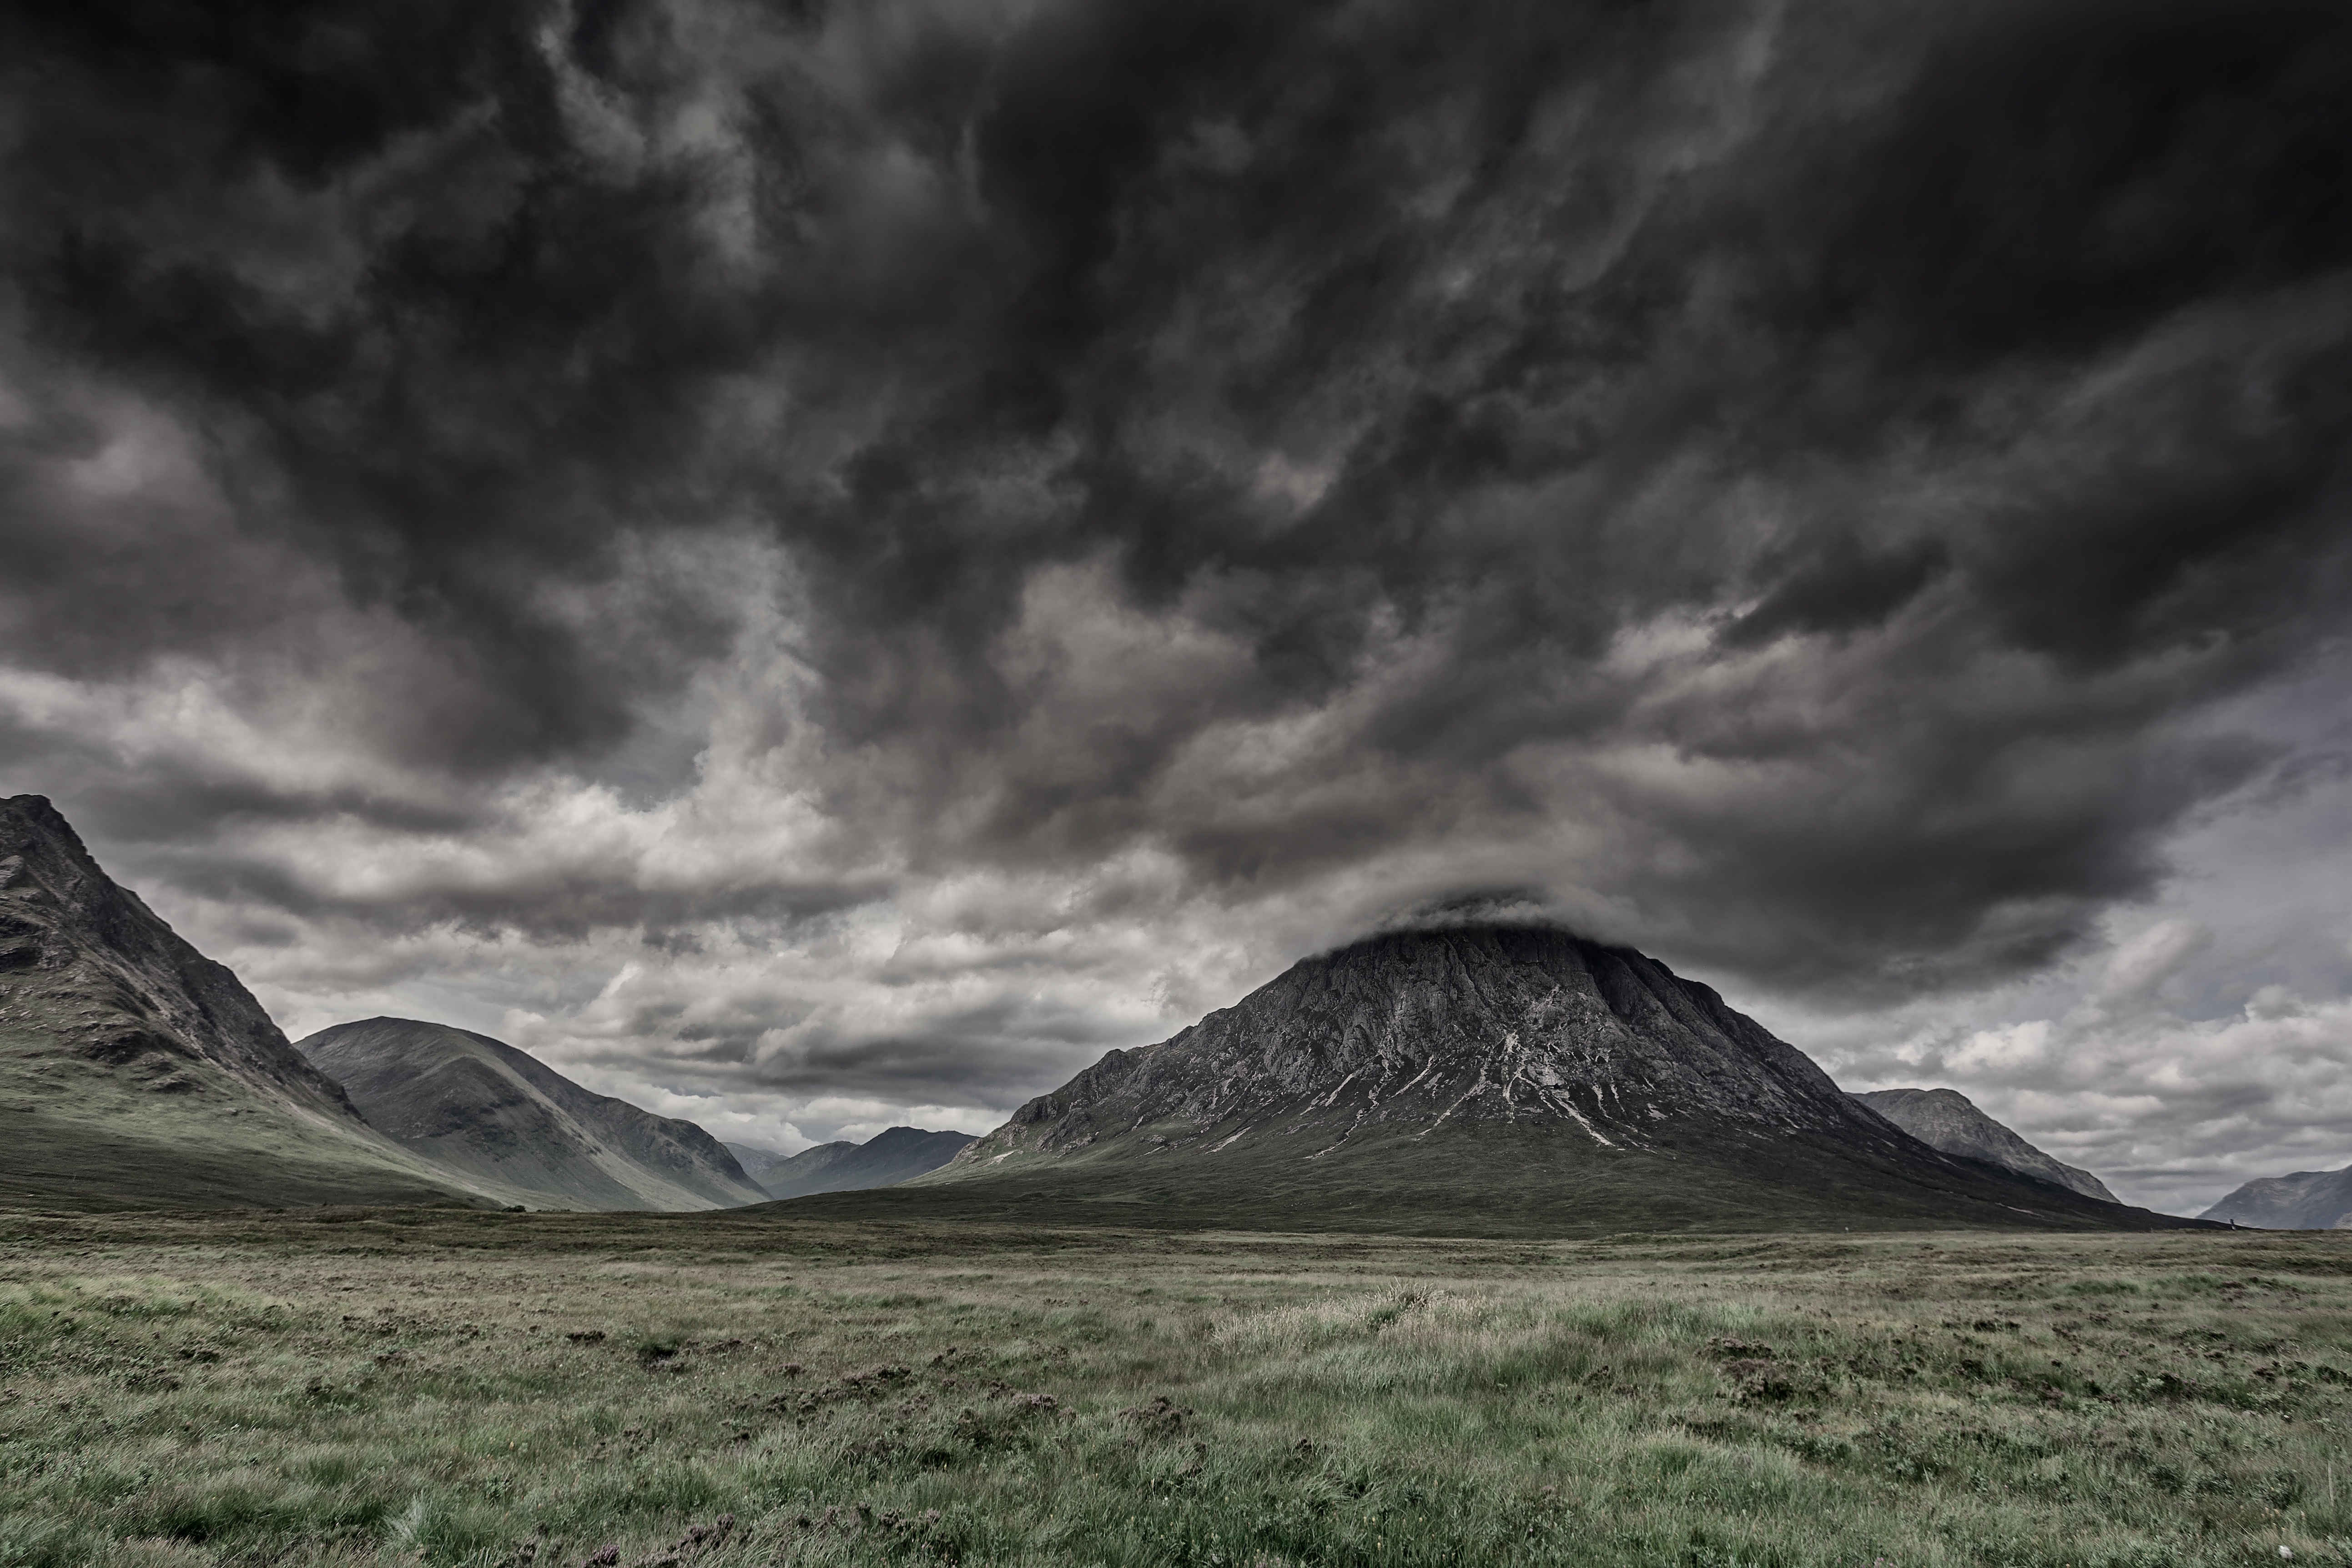
landscape, nature, rock, horizon, wilderness, mountain, cloud, black and white, sky, hill, mountain range, monochrome, highland, plain, dark cloud, badlands, plateau, fell, loch, landform, monochrome photography, geographical feature, atmospheric phenomenon, mountainous landforms